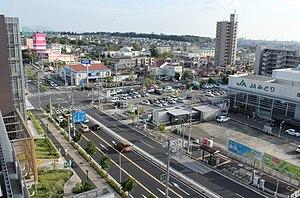
Midori est l'un des 16 arrondissements de la ville de Nagoya au Japon. Il est situé au sud-est de la ville.